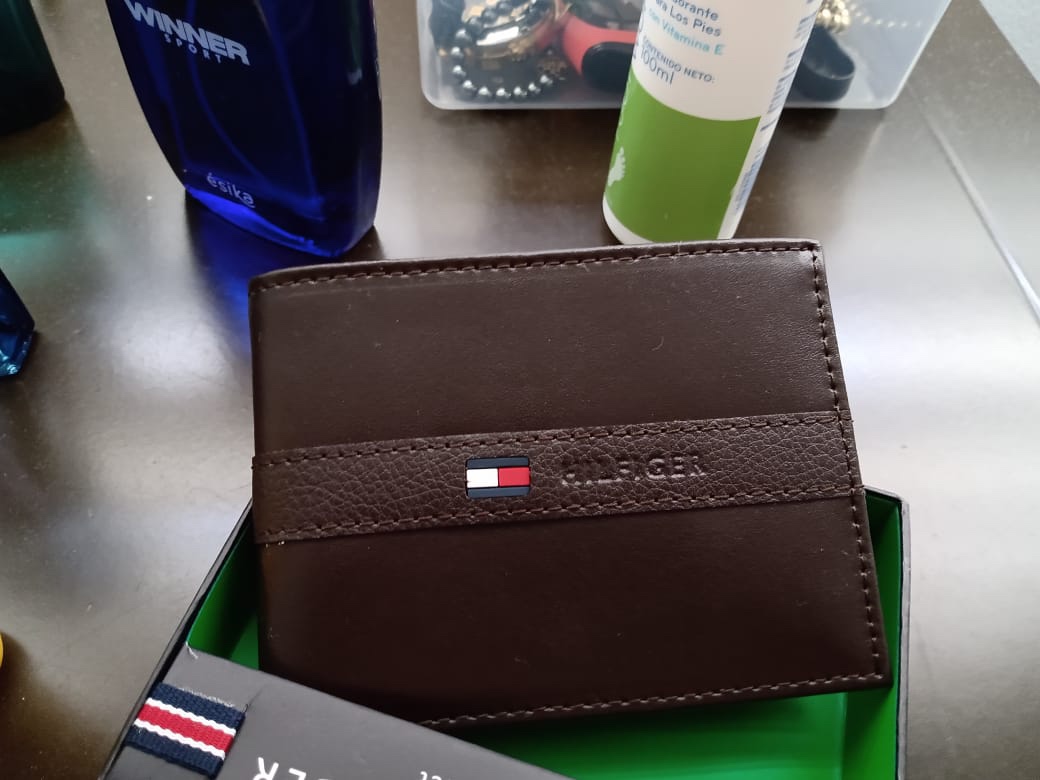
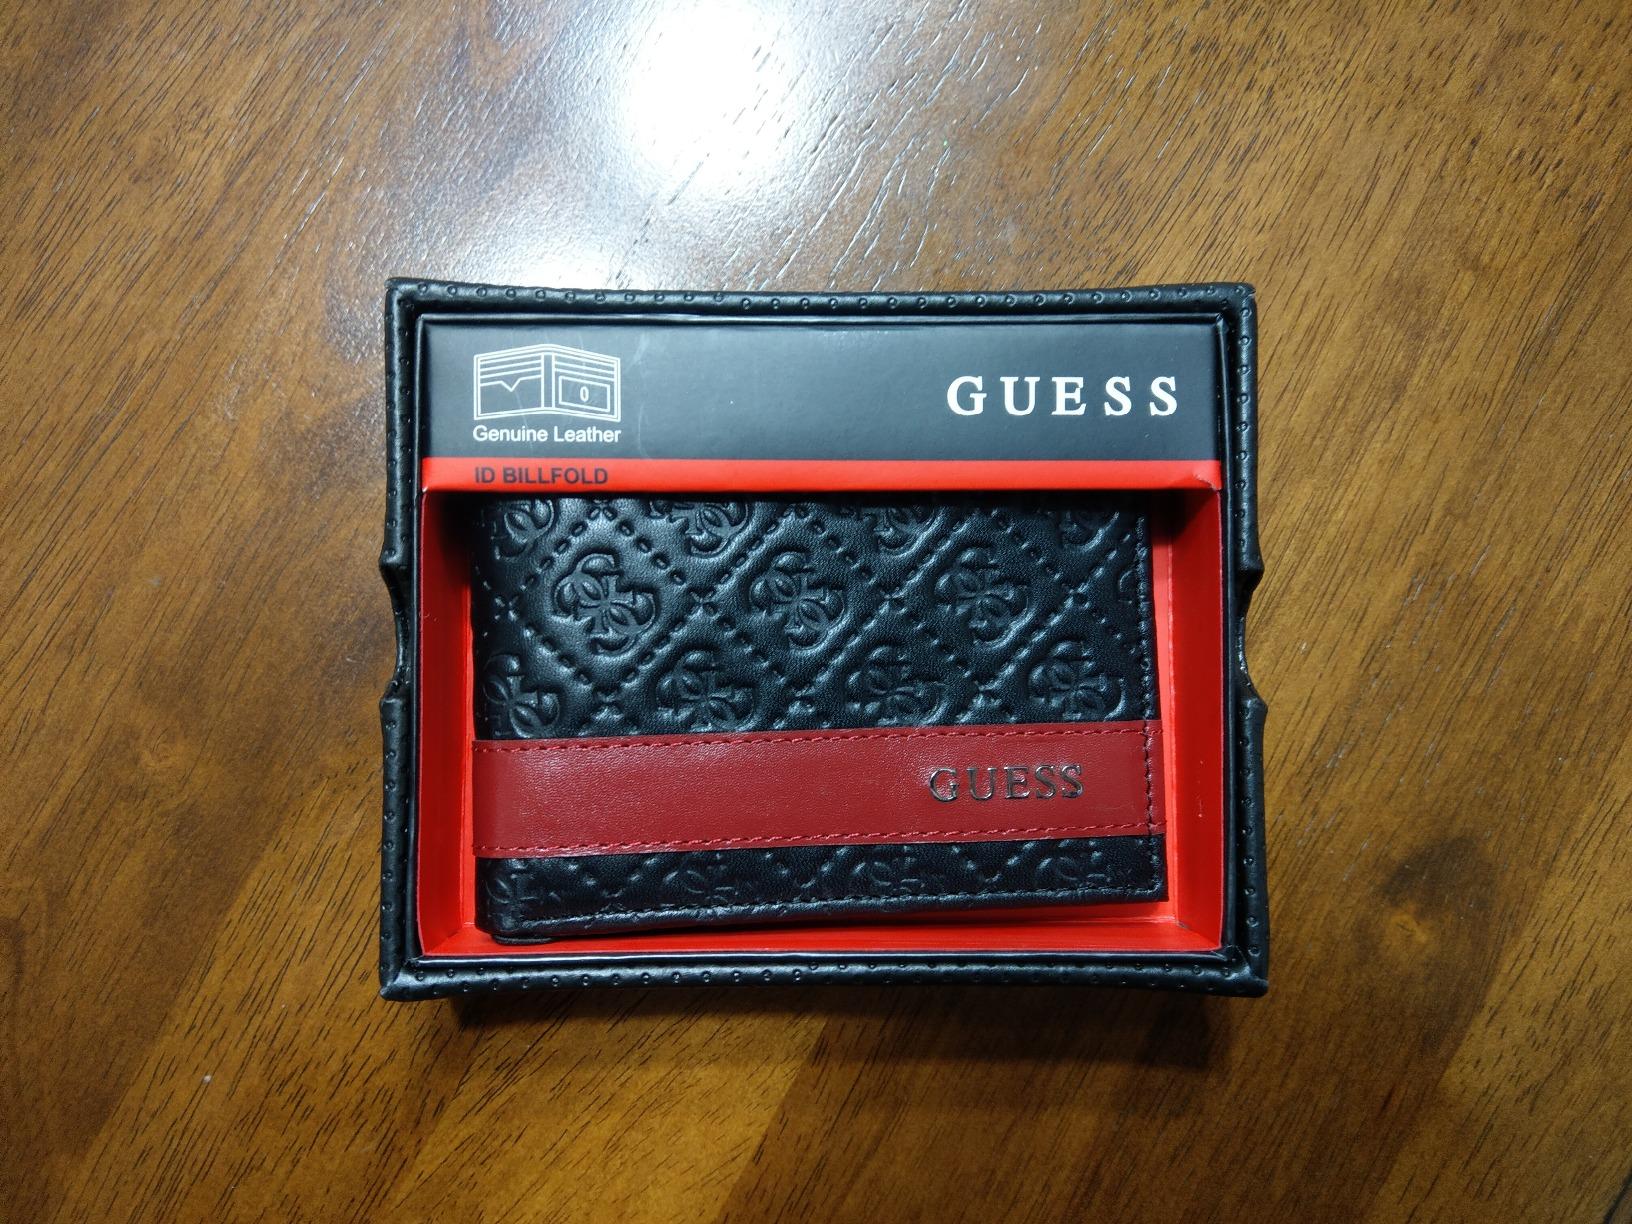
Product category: accessories_wallet
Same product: no